Aberdeen Market

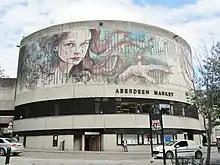
The NuArt artwork

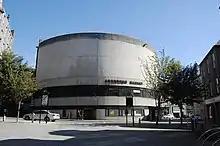

The first indoor market on this spot was opened on 29 April 1842, but was destroyed by fire exactly 40 years later. It was rebuilt, and demolished again in 1971. The most recent building was opened on 6 November 1974 by William McEwan Younger.